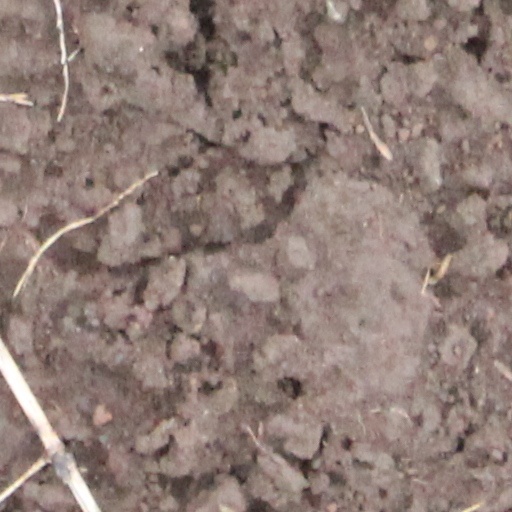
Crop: wheat